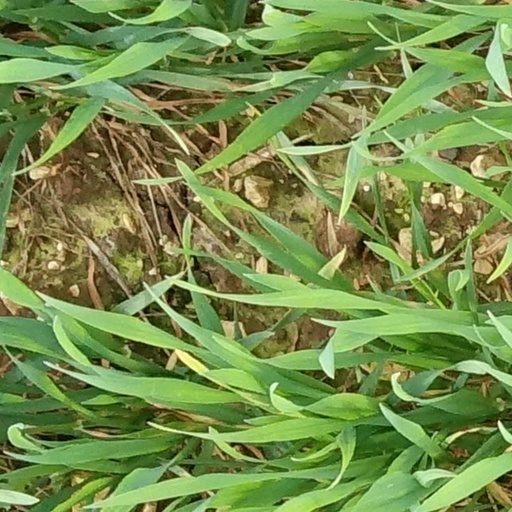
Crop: wheat